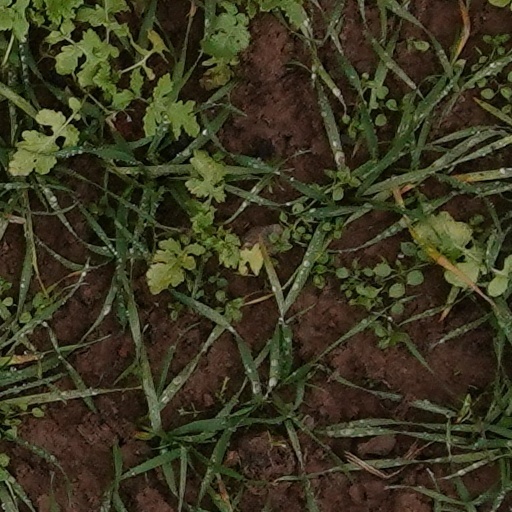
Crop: wheat